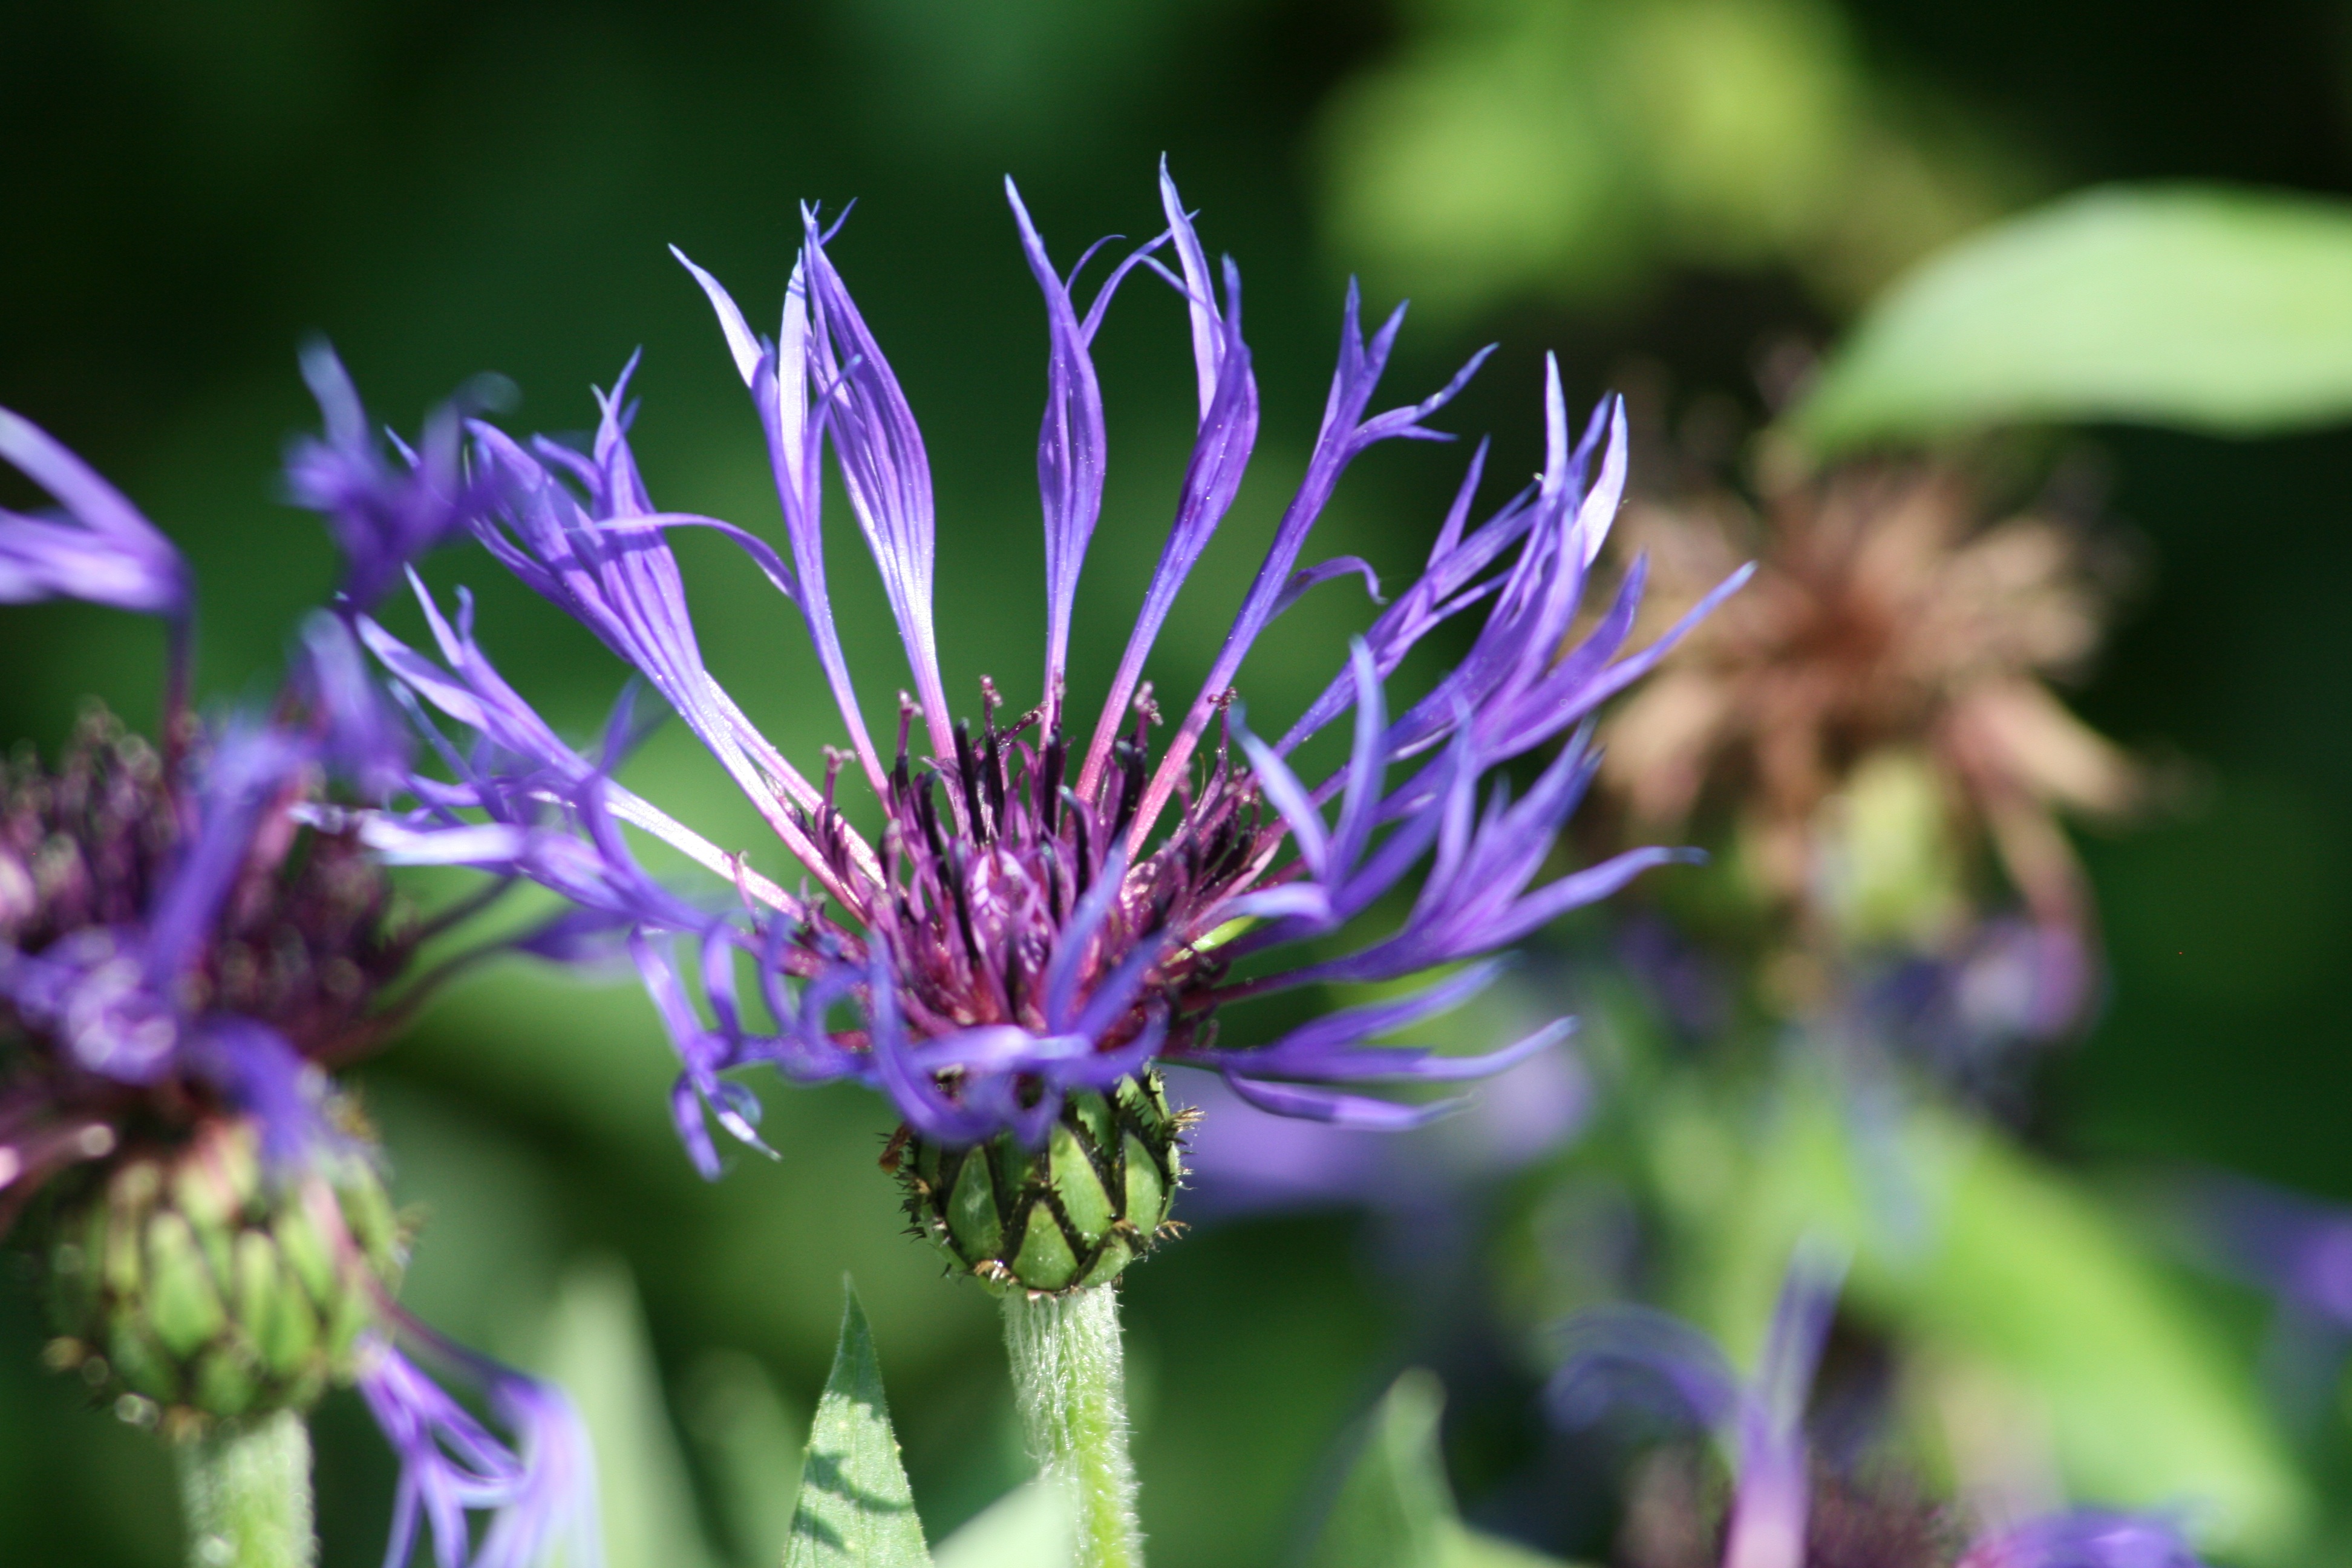
blossom, plant, flower, purple, petal, bloom, summer, macro, garden, flora, wildflower, close up, cornflower, aster, thistle, macro photography